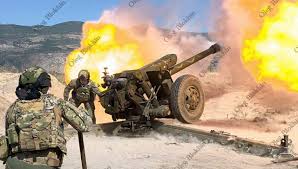
Label: D-30